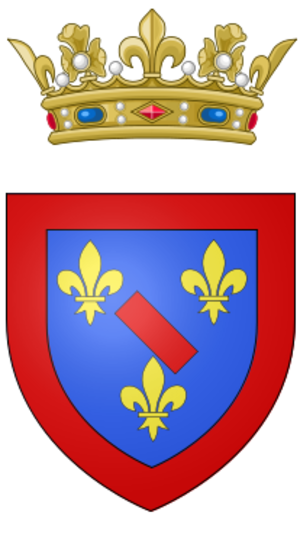
Louis de Bourbon, comte de Soissons et seigneur de Condé, est le fils de Charles de Bourbon-Soissons et Anne de Montafié. Il est petit-cousin de Louis XIII de France et prince du sang.
Charles de Bourbon comte de Soissons et de Dreux est un prince de sang français des guerres de Religion.